Disney's Blizzard Beach

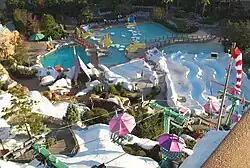
An overview of Ski Patrol and the Chairlift

Coolers are allowed in the water parks. The only restricted items are glass and alcohol. Guests are required to wear swimwear that is "appropriate," and sharp objects are prohibited in the water parks. Children at young ages must wear swim diapers or pants.